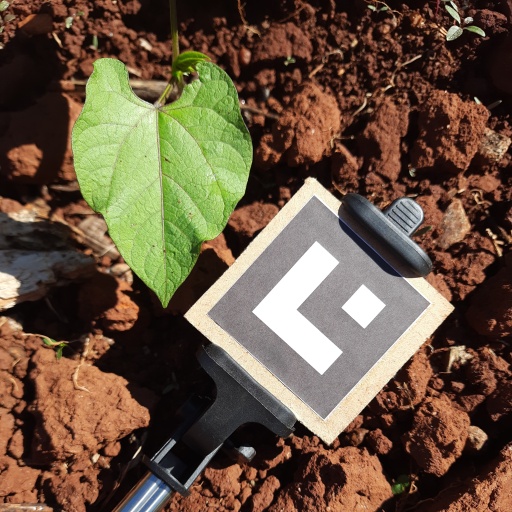
Observations: wavy surface, eating holes in the edge, with soild dust, under sunlight